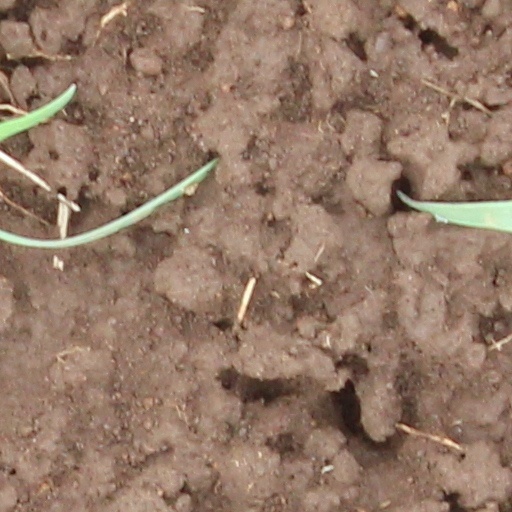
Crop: wheat